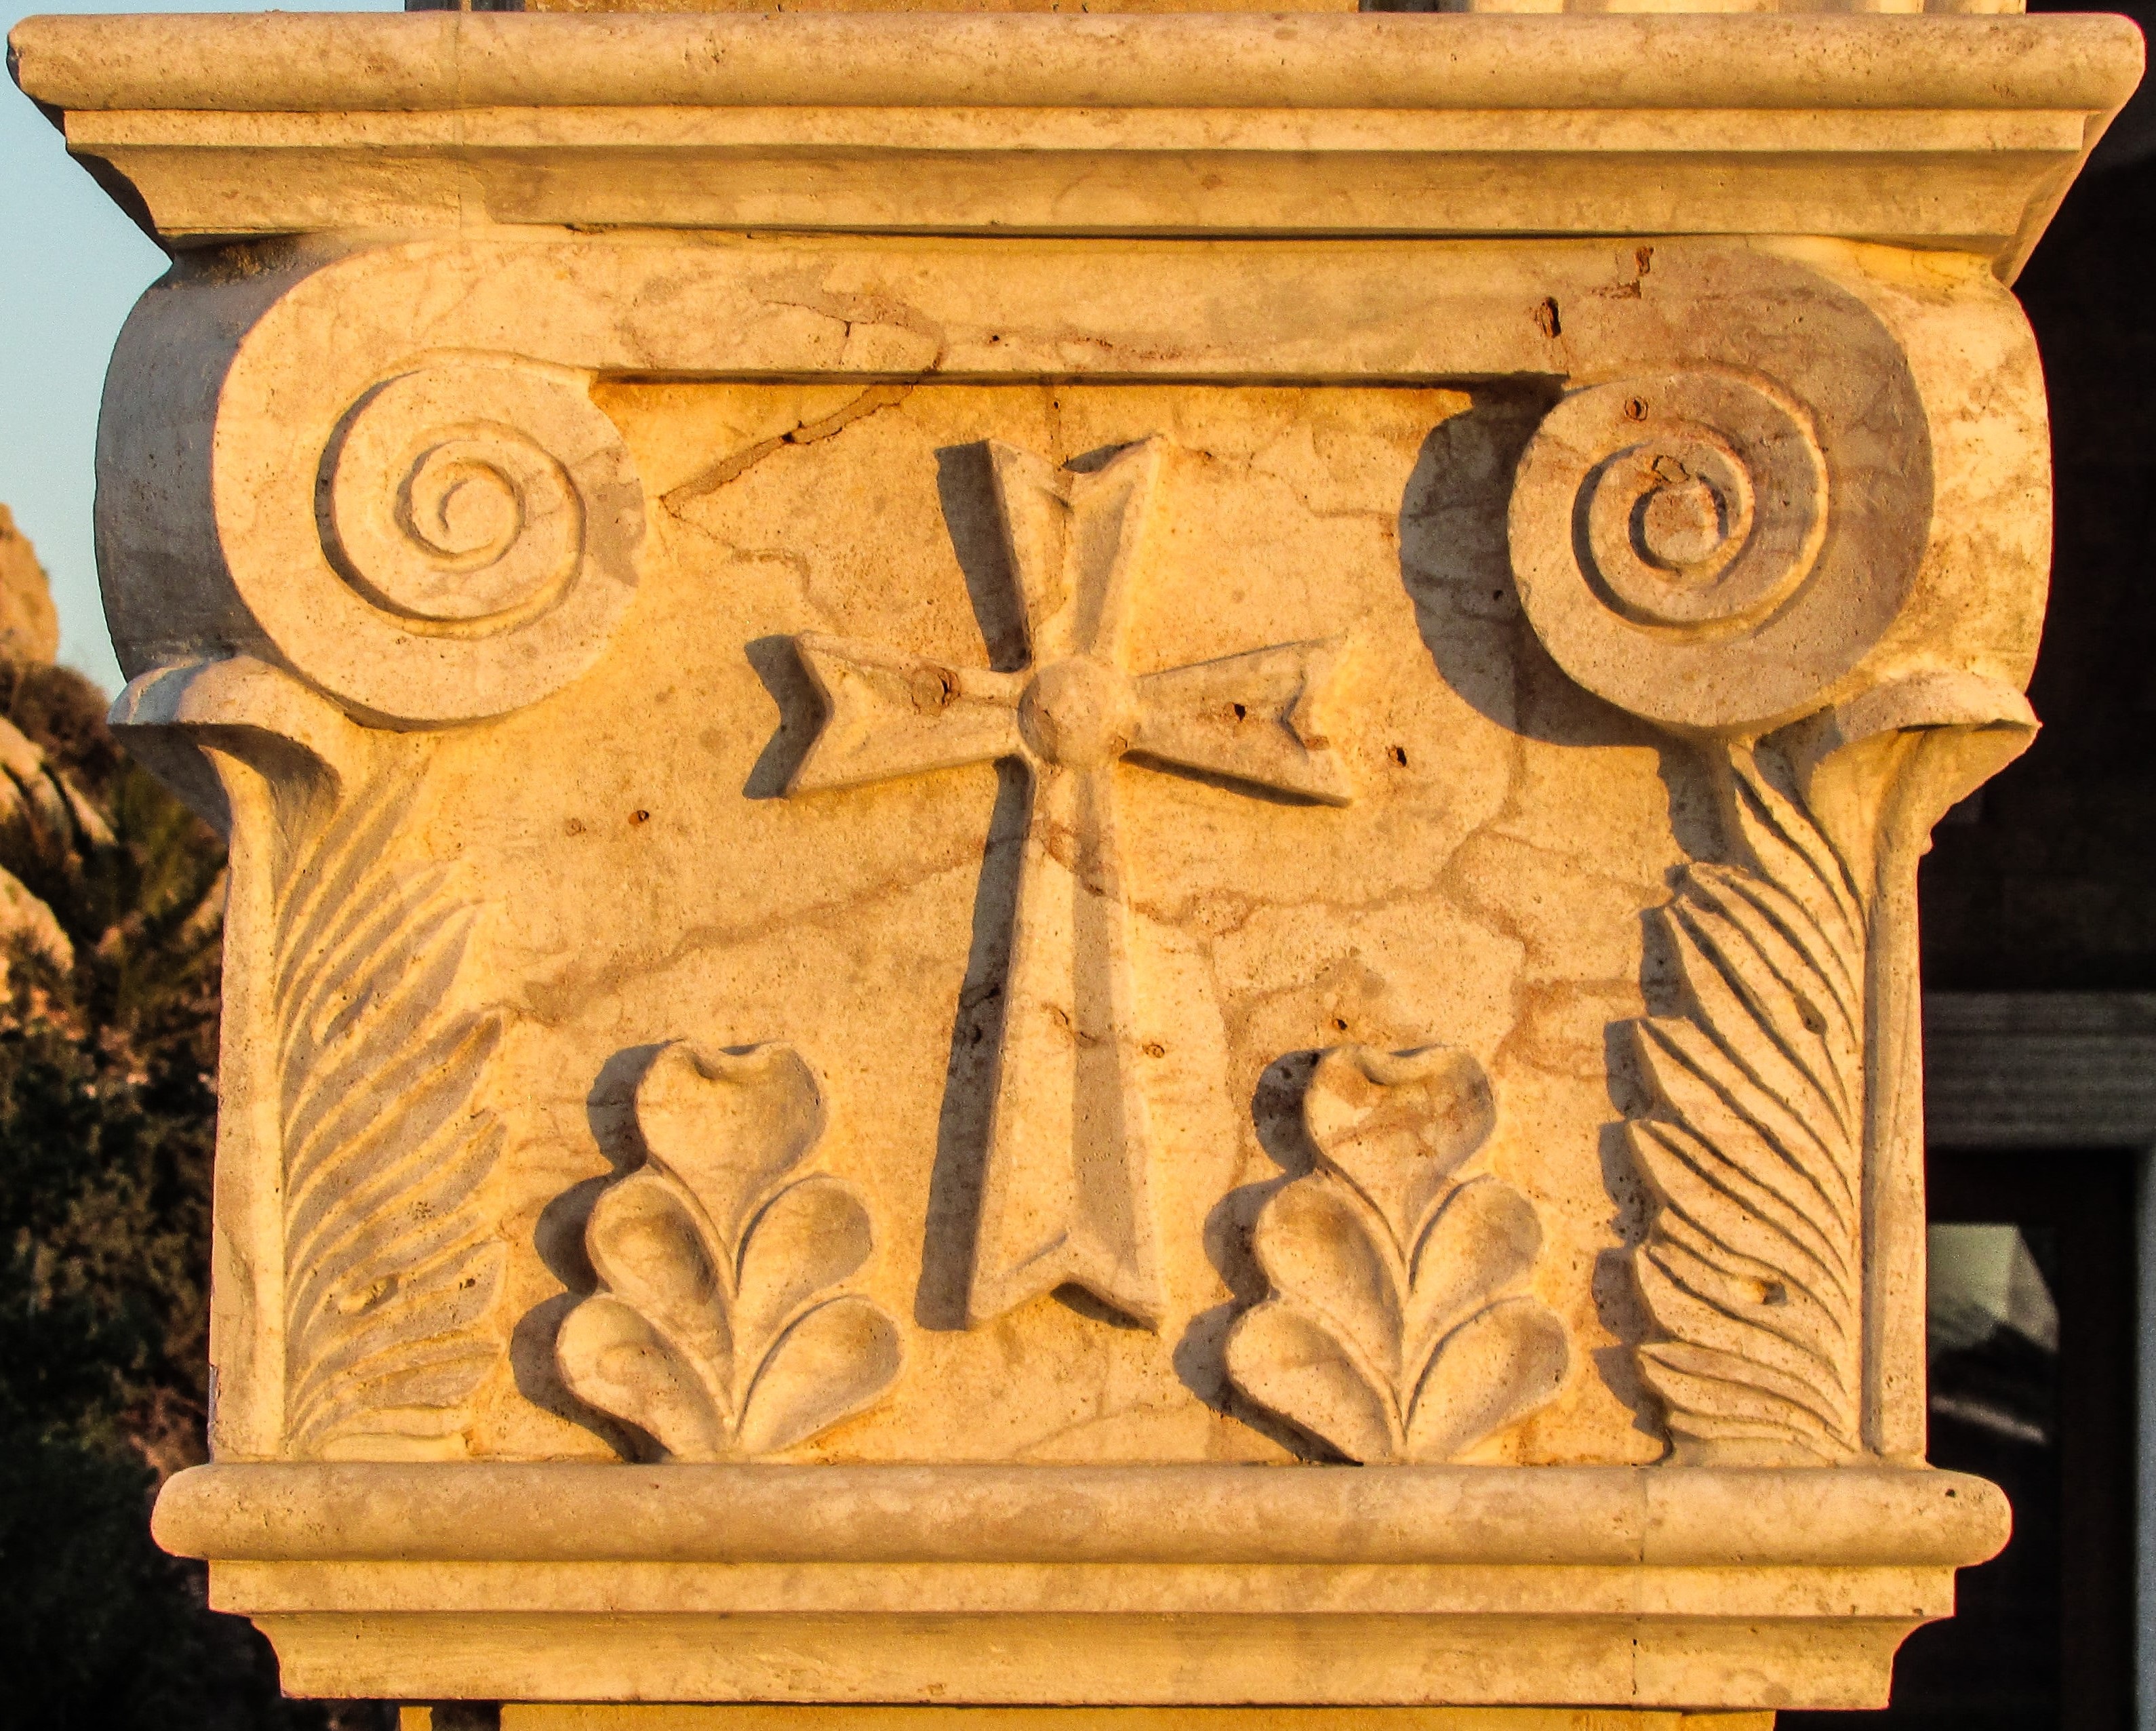
architecture, wood, furniture, sculpture, art, carving, relief, capitals, cyprus, ayia napa, ayios epifanios, stone carving, ancient history